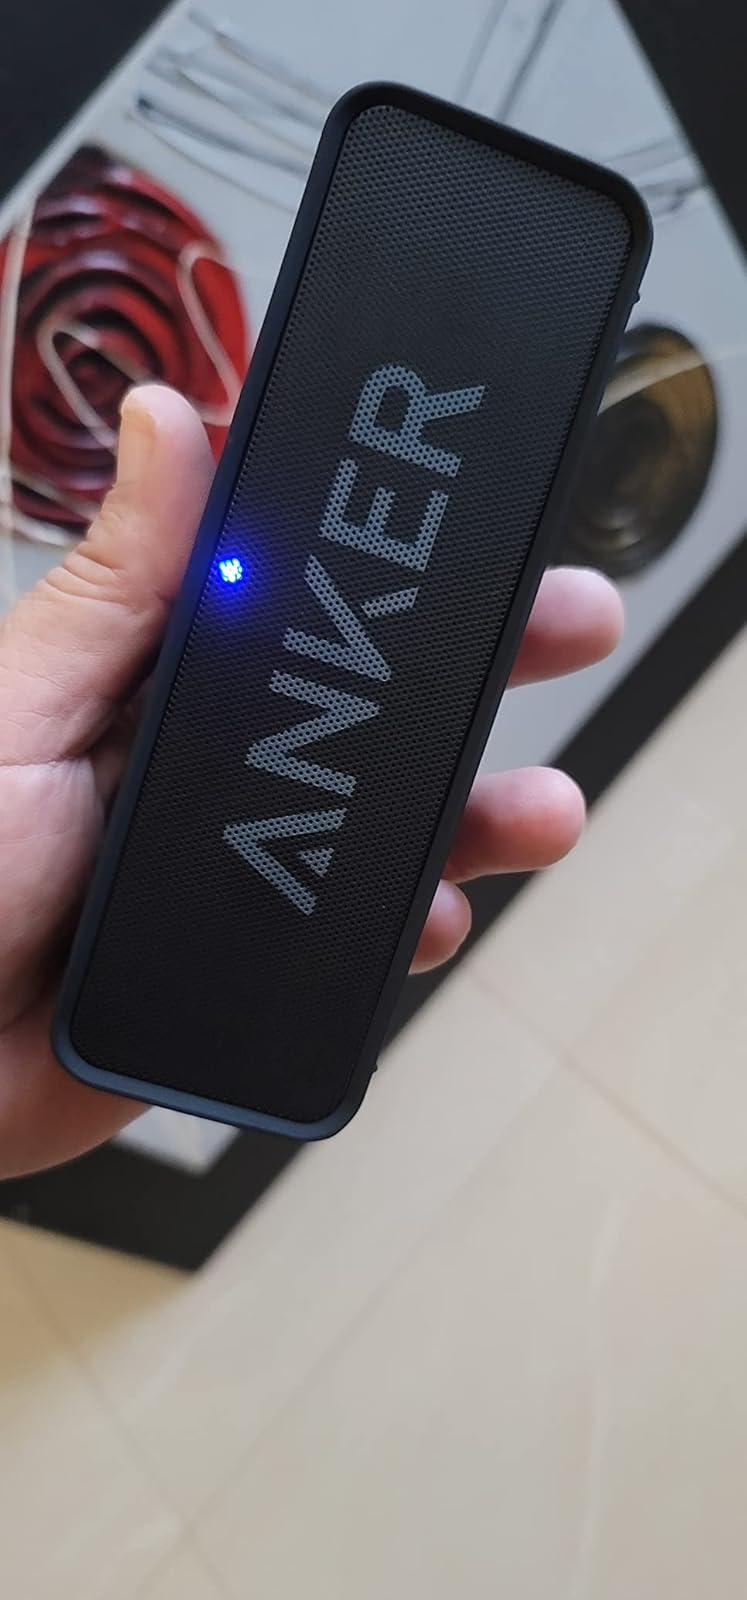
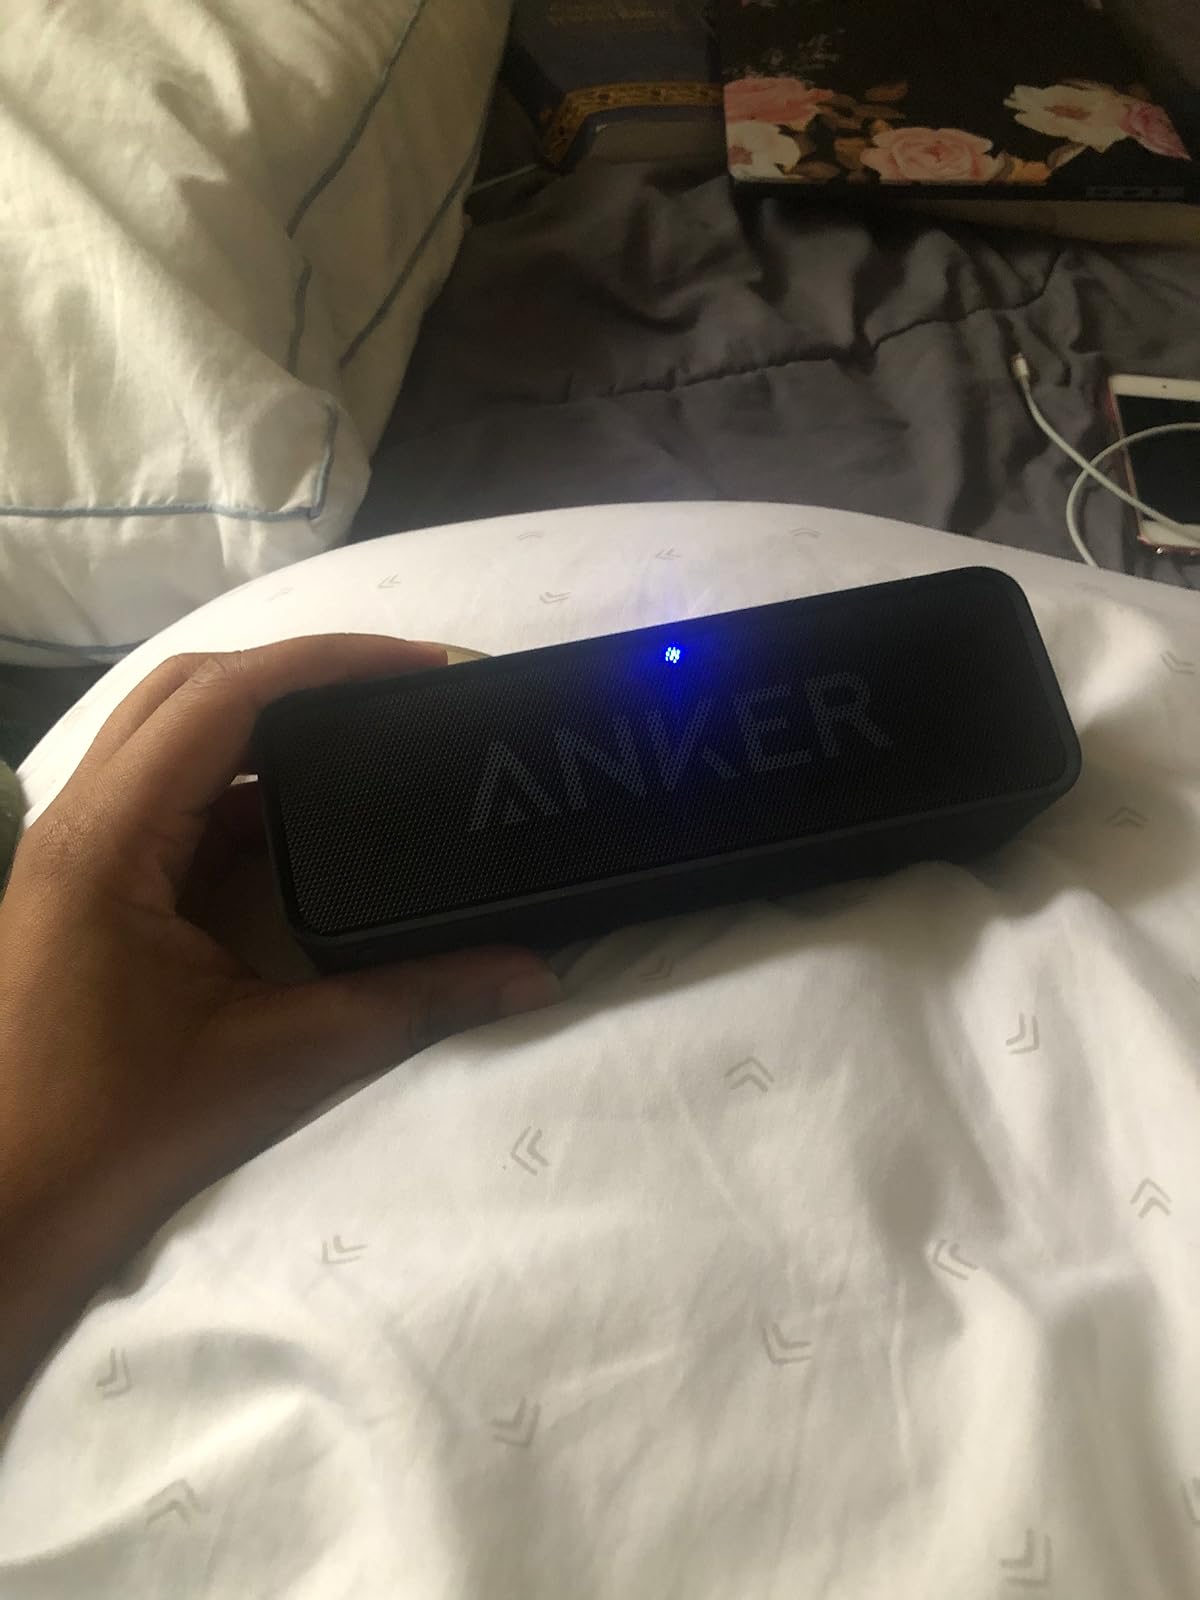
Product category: speaker
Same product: yes